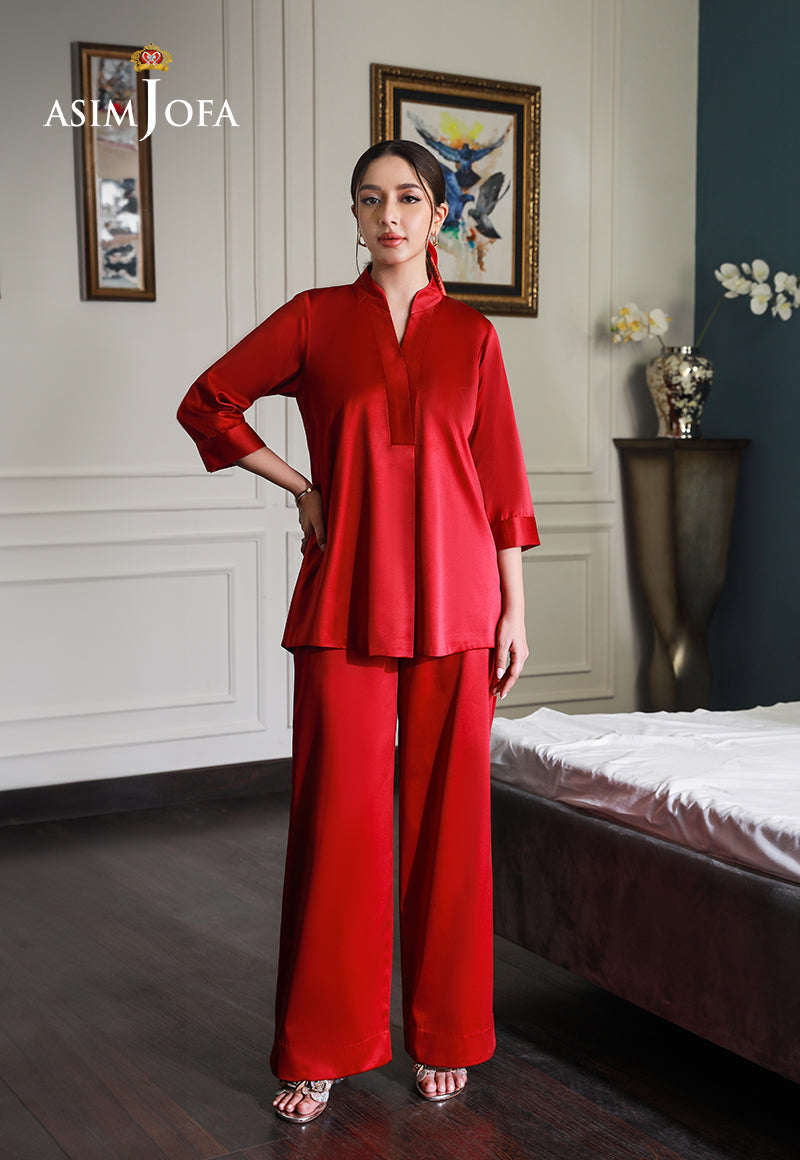
red satin top